History of Sino-Russian relations

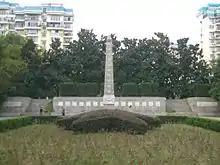
Monument to Soviet aviators in Wuhan

In 1931, the Empire of Japan invaded Manchuria and created the puppet state of Manchukuo (1932), which signalled the beginning of the Second Sino-Japanese War. In 1937, a month after the Marco Polo Bridge Incident, the Soviet Union established a non-aggression pact with the Republic of China. During the World War II-period, the two countries suffered more losses than any other country, with China (in the Second Sino-Japanese War) losing over 35 million and the Soviet Union 27 million people.